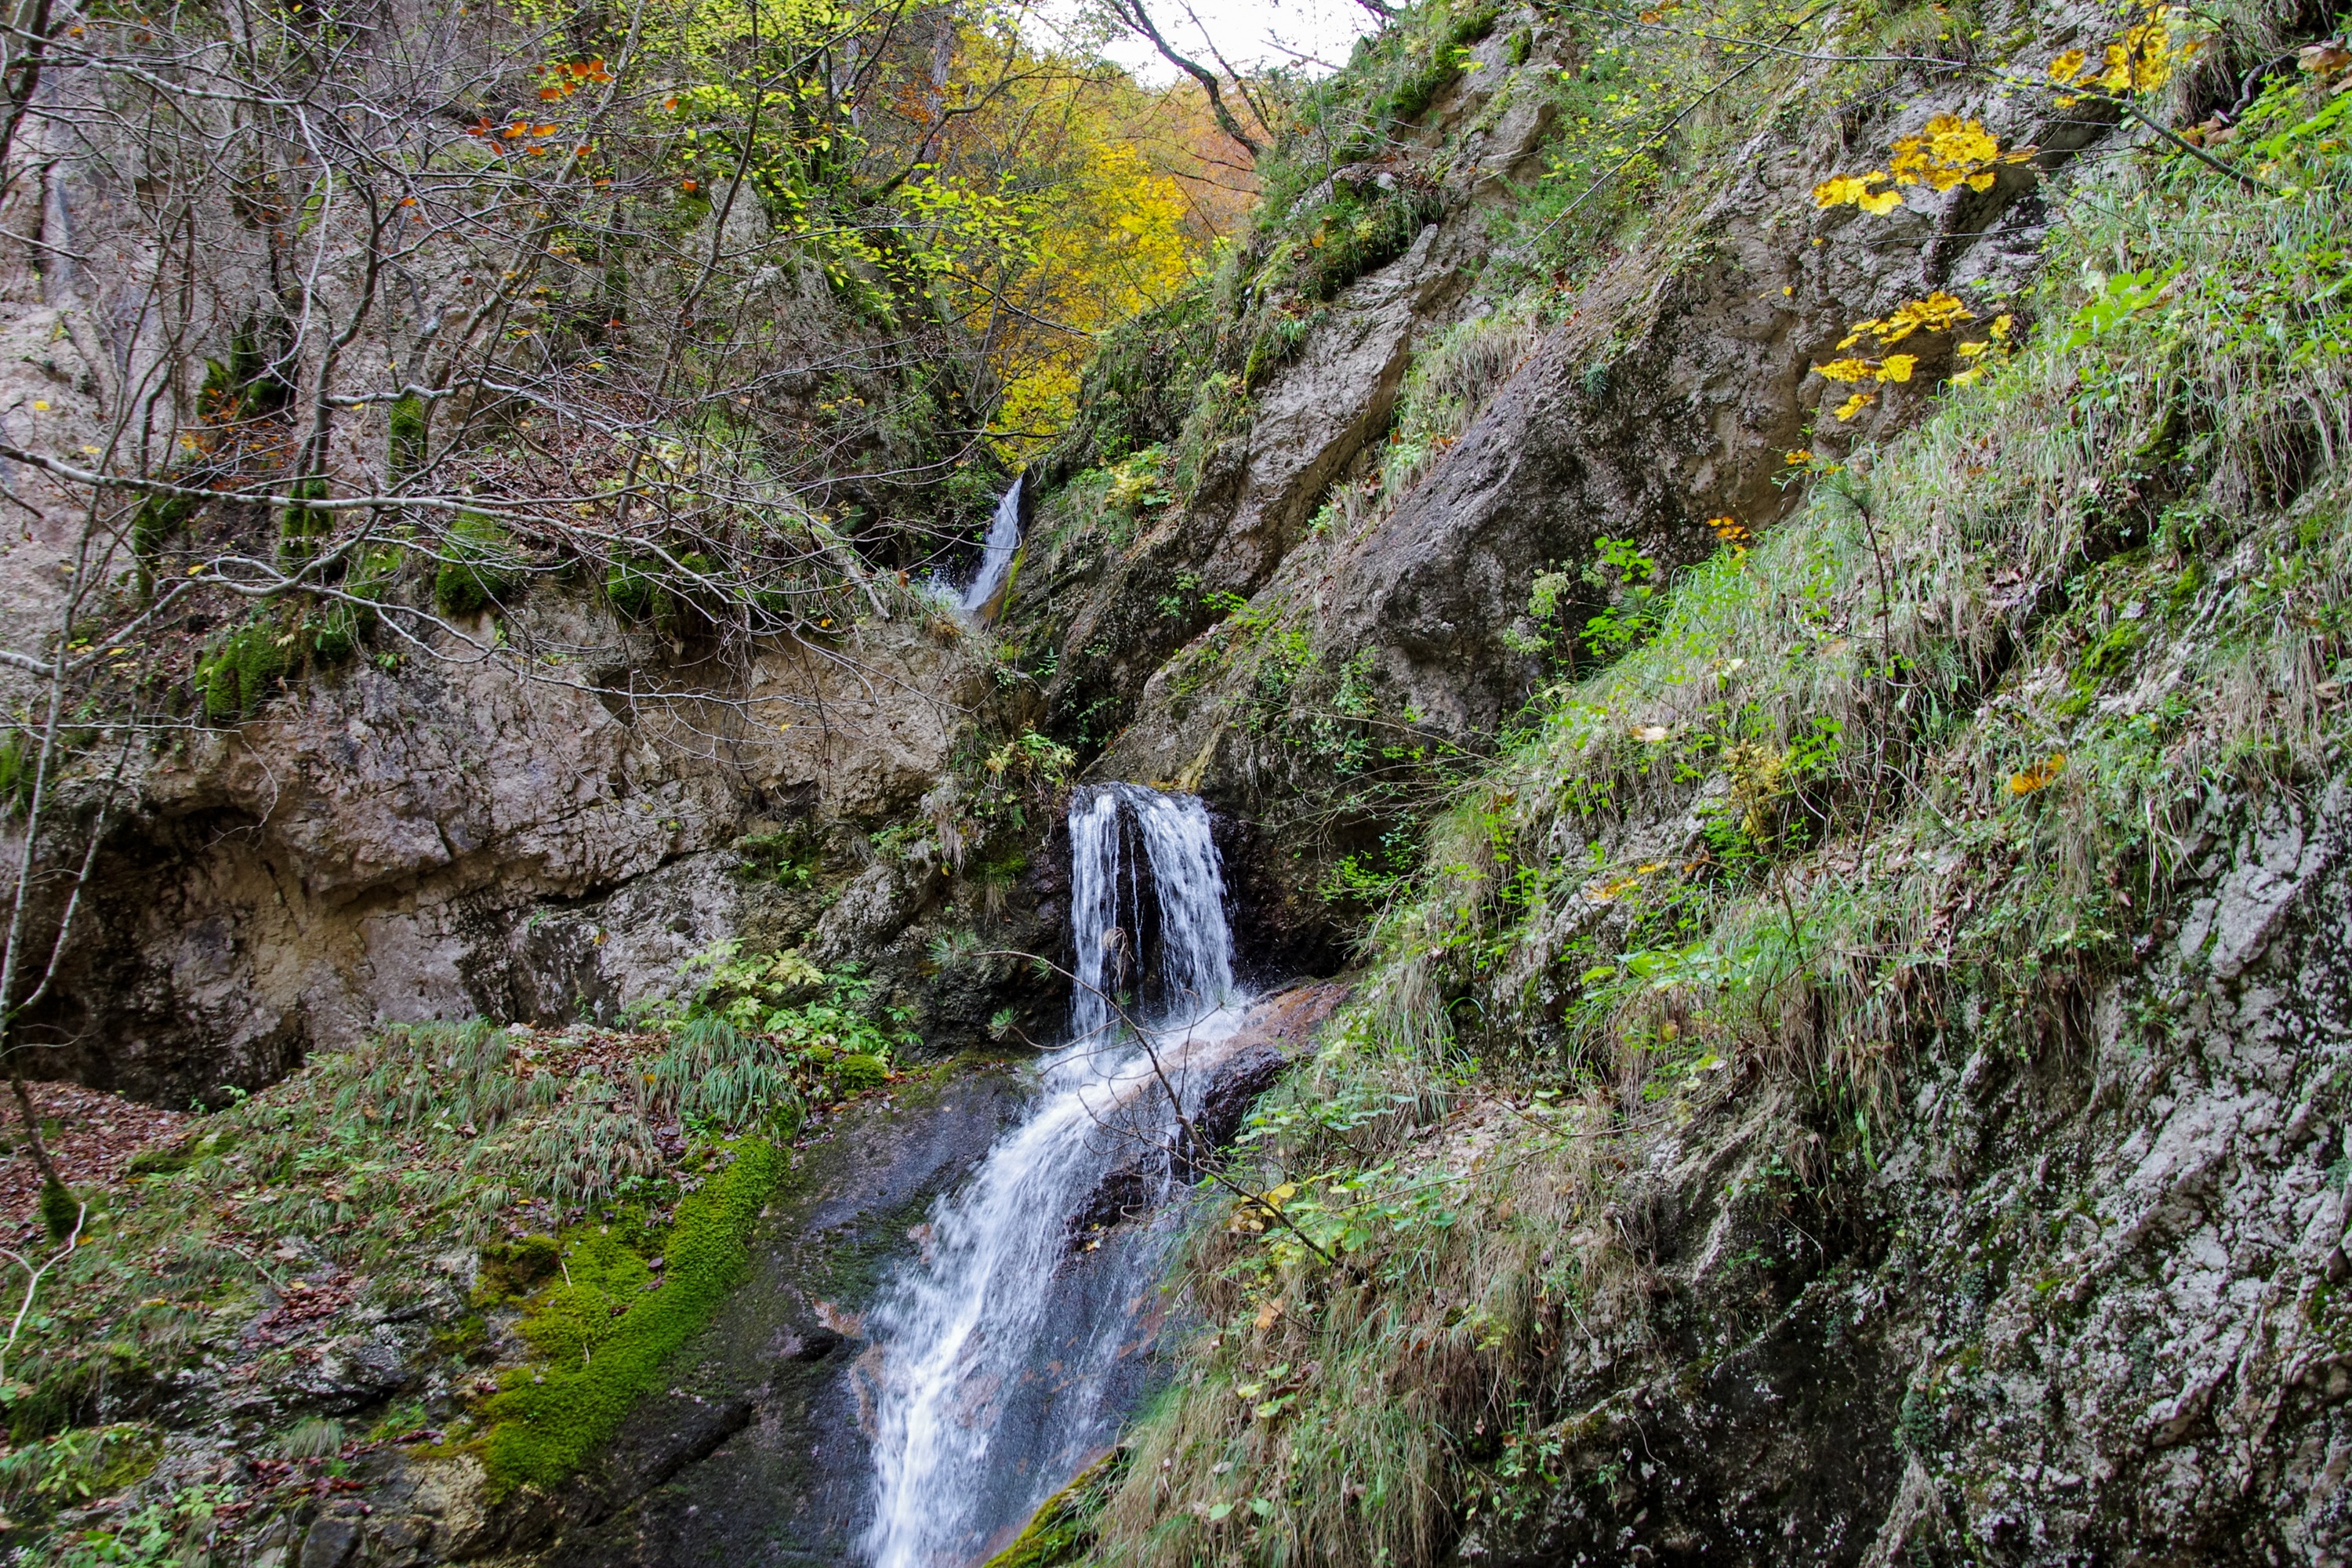
water, nature, forest, rock, waterfall, wilderness, mountain, trail, adventure, river, moss, stream, autumn, body of water, source, rainforest, ravine, wasserfall, torrent, into the woods, water feature, watercourse, national park of abruzzo, the abruzzo national park, camosciara